M. Arunachalam (politician)

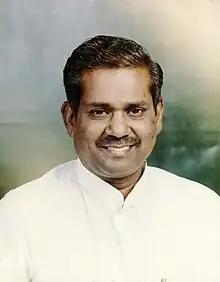
M.Arunachalam, 1944-2004

M. Arunachalam (4 March 1944 – 21 January 2004), was an Indian politician and Union Minister. Arunachalam did his B.L. from Dr. Ambedkar Government Law College, Chennai and he did his pre-university course from V.O. Chidambaram College at Thoothukudi, and got graduated from St.Xaviers college, Palayamkottai, had pursued his post-graduation from Gandhigram University, Dindigul. He was elected to the Lok Sabha from Tenkasi constituency for six times continuously. He was elected as an Indian National Congress candidate in 1977, 1980, 1984, 1989 and 1991 elections and as a Tamil Maanila Congress (Moopanar) candidate in 1996 election.